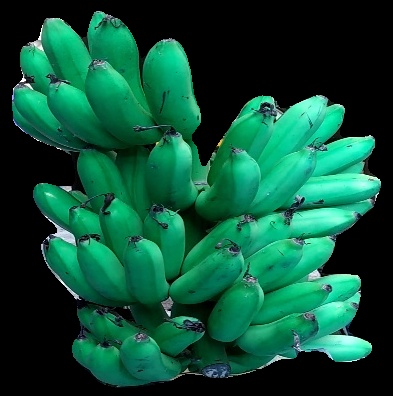
Variety: rasbale
Grade: grade1